Cap lamp

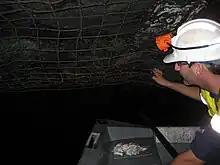
A miner wearing a hard hat with an attached cap lamp

A cap lamp is a lamp worn on the head or helmet. It is mostly used in an underground environment, like mines or during outdoor activities, e.g. climbing.